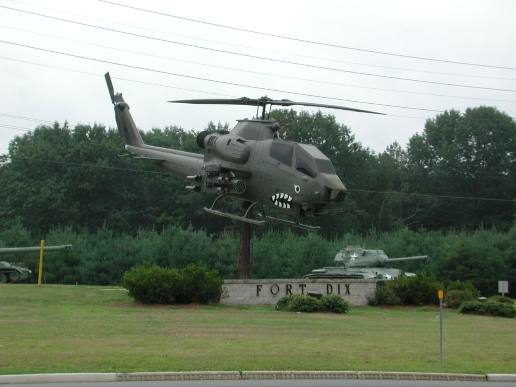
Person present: No